Austria

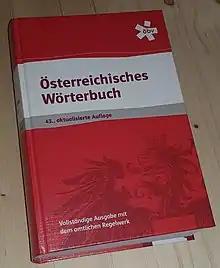
The school version of the 43rd edition of the "Österreichisches Wörterbuch" for Austrian language, 2018

Austria's population was estimated to be 9,202,428 in April 2025 by Statistik Austria. The population of the capital, Vienna, exceeds 2 million, representing about a quarter of the country's population. It is known for its cultural offerings and high standard of living.